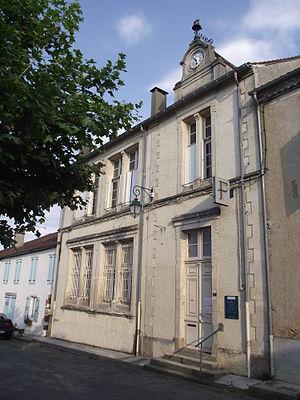
Hôtel des impôts de Miélan (Gers, France)
Miélan est une commune française située dans le département du Gers, en région Occitanie.